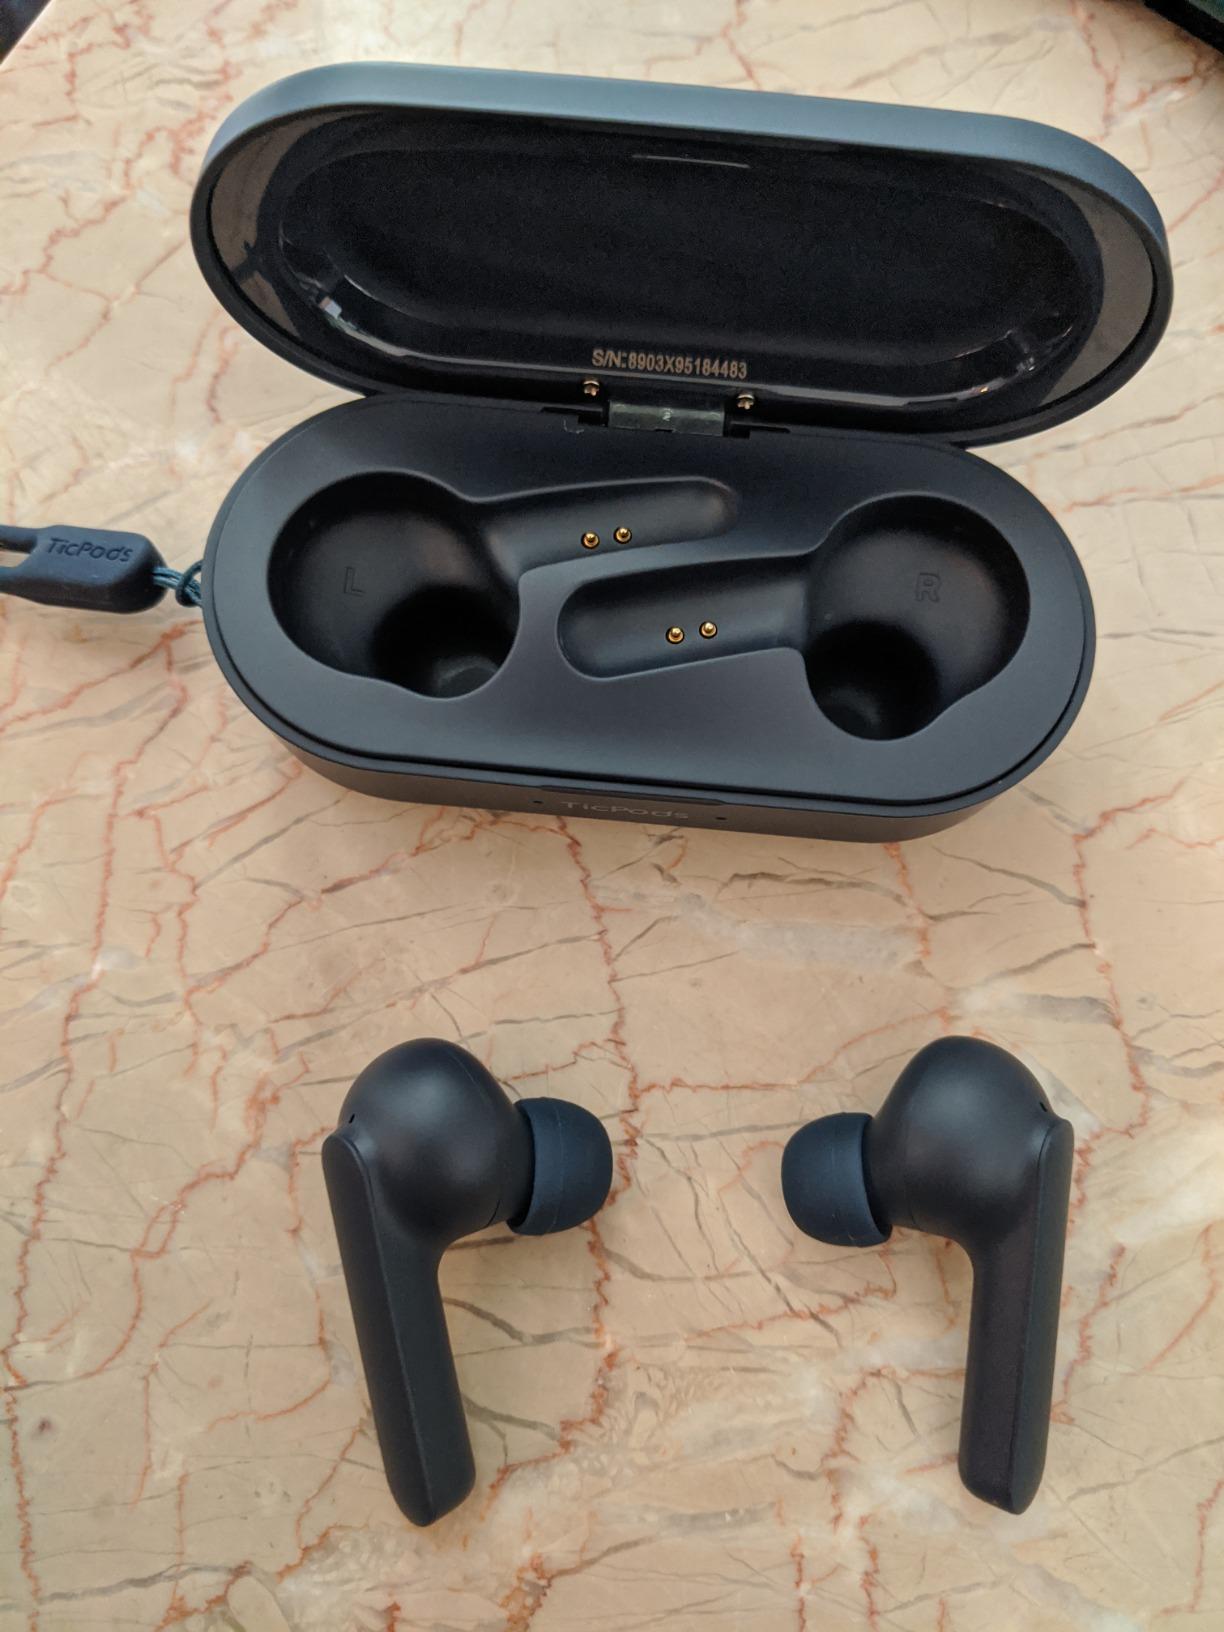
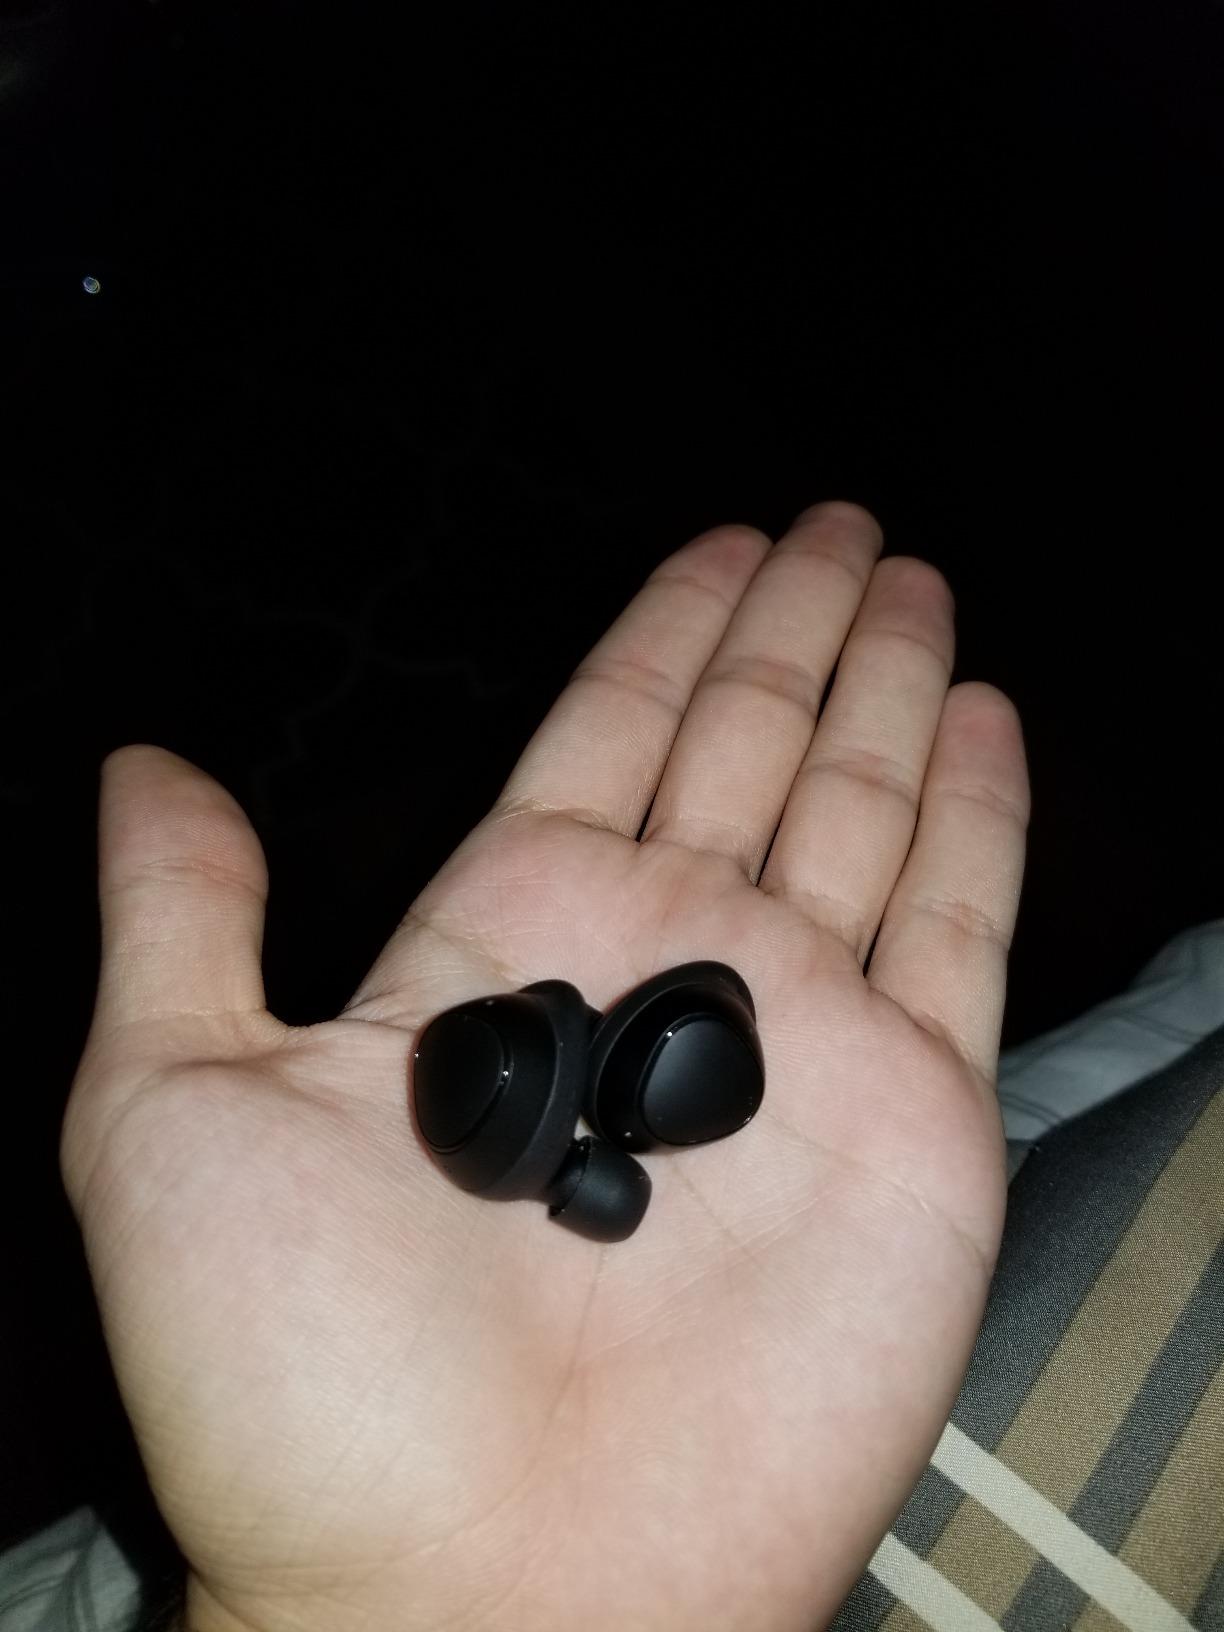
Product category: earbuds
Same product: no